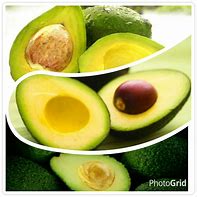
Label: Avocado